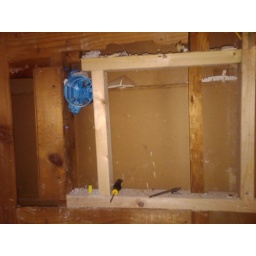
wall above sink